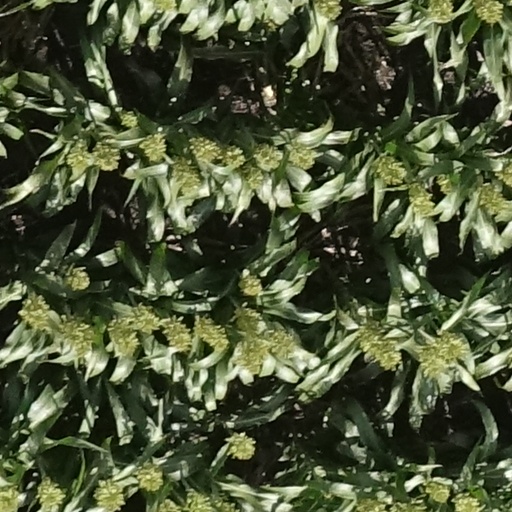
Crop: sorghum